Saturation fire

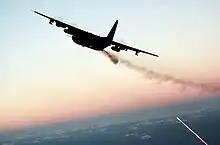
Smoke is visible as an AC-130 fires its rotary guns during twilight operations in 1988

High-rate of fire automatic weapons, especially belt-fed, crew-served medium/heavy machine guns, can be used to deliver a dense volume of direct fire at enemy positions. A history of German military doctrine states that "...laying down saturation fire [with small arms] will keep your enemy's head down while allowing you to get on with the approach to the objective. During the Vietnam War, AC-130 gunships incorporated side-firing 20 mm Gatling-style rotary cannons which allowed them to provide area-saturation fire as the aircraft circled over a target. Another use of saturation fire in the Vietnam War was with "guntrucks" in convoys. These "2-ton cargo vehicles" with "two M-60 machine gunners" would "... provide a rapid, retaliatory saturation fire within the critical first 3 minutes of an enemy attack [e.g., an ambush of the convoy]".